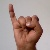
The image shows a hand gesture representing the letter 'I' in Indian Sign Language.